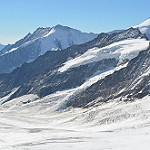
Label: mountain